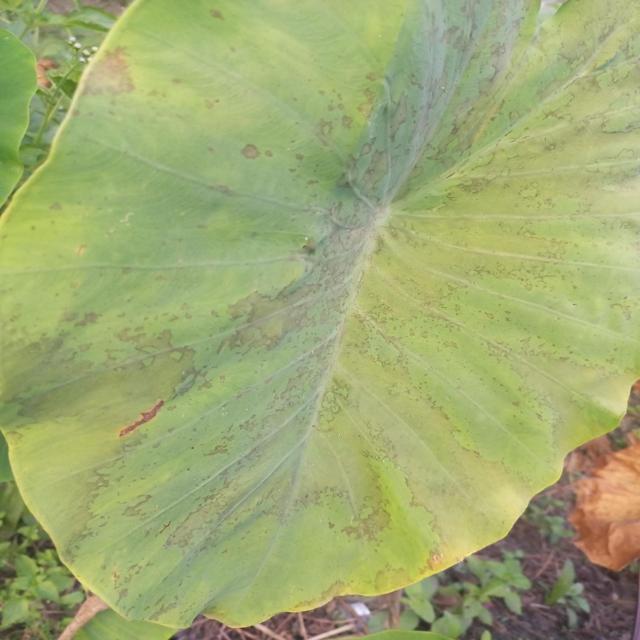
Label: Early_Blight